Geology of New Zealand

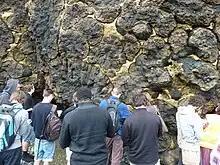
Ancient underwater volcanic eruptions (pillow lava) near Oamaru.

Intra-plate basaltic volcanic eruptions also occurred in the North Island, near the Bay of Islands in Northland, in the Late Miocene (10 Ma), and again more recently (0.5 Ma). The South Auckland volcanic field was active in Pleistocene times (1.5–0.5 Ma). The Auckland volcanic field started erupting around 250,000 years ago. It includes around 50 distinct eruptions, with most of the prominent cones formed in the last 30,000 years, and the most recent eruption, which formed Rangitoto Island, around 600 years ago. The field is currently dormant and further eruptions are expected. Over time the volcanic field has slowly been drifting northwards.